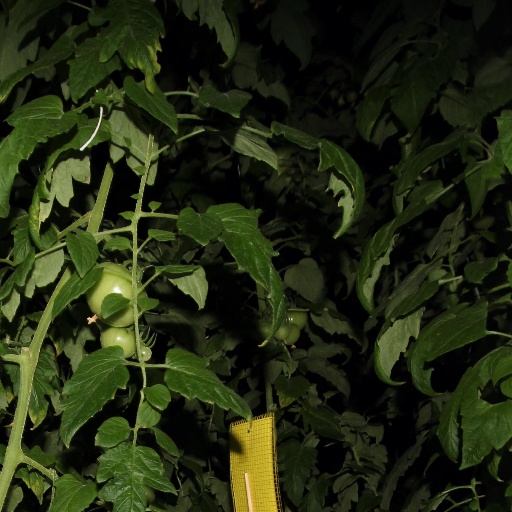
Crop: tomato